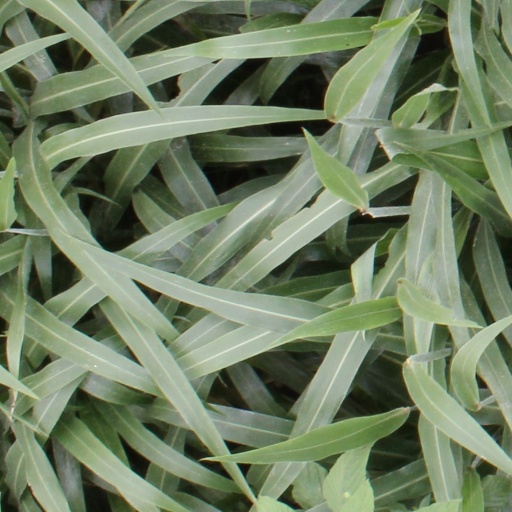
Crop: sorghum